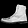
Label: Ankle boot